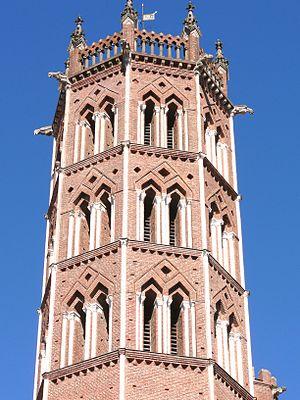
Pamiers - Cathédrale Saint-Antonin - Clocher
Le diocèse de Pamiers est une église particulière de l'Église catholique en France.
Le gothique méridional, également appelé gothique toulousain, ou encore gothique languedocien, désigne un courant de l'architecture gothique religieuse développé dans le Midi de la France.
Le gothique de brique est un style d´architecture gothique du Nord de l´Europe, et plus particulièrement du Nord de l'Allemagne et des régions autour de la mer Baltique. Il s'est surtout répandu dans les villes culturellement allemandes de l'ancienne Ligue Hanséatique à partir du XIIIᵉ siècle, puis bien au-delà par influence. Les bâtiments sont essentiellement constitués de briques et le style de la décoration s'est adapté aux possibilités et aux limites de ce matériau, conférant à cette architecture une identité bien particulière.
La cathédrale Saint-Antonin de Pamiers est une cathédrale catholique romaine située à Pamiers, en Ariège. Elle est le siège du diocèse de Pamiers, Couserans et Mirepoix.
L'architecture gothique est un style architectural d'origine française qui s'est développé à partir de la seconde partie du Moyen Âge en Europe occidentale. Elle apparaît en Île-de-France et en Haute-Picardie au XIIᵉ siècle. Elle se diffuse rapidement au nord puis au sud de la Loire et en Europe jusqu'au milieu du XVIᵉ siècle et même jusqu'au XVIIᵉ siècle dans certains pays. L'esthétique gothique et ses techniques se perpétuent dans l'architecture française au-delà du XVIᵉ siècle, en pleine période classique, dans certains détails et modes de constructions. Enfin, un véritable renouveau apparaît avec la vague de l'historicisme du XIXᵉ siècle jusqu'au début du XXᵉ siècle. Le style a alors été qualifié de néo-gothique.